Cnemaspis psychedelica

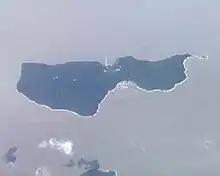
Arie view of Hon Khoai Island, with Hon Tuong Isle below

The Psychedelic rock gecko is endemic to Hon Khoai Island (8 km) and adjacent Hon Tuong Isle (250 m) in Ca Mau Province, southern Vietnam. The islands are 18 km off the southern tip of Vietnam with 228 meters of elevation, the region has a monsoon sub-equatorial climate. Average temperature is relatively constant year round at 29.1 °C ± 0.75 °C (84.38 ± 1.35 °F); however, there is a distinct dry season and wet season with heavy rains. The islands have a granite rock foundation and are forested with semi-deciduous trees. Large granite boulder piles are found littered across the island and are the main microhabitats which the geckos inhabit. Microhabitat relative humidities are moderately different during the dry season, 73.3± 2.56%, and the wet season, 86.2± 6.1%.